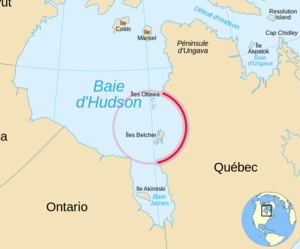
Arc Nastapoka, Baie d'Hudson.
L'arc Nastapoka est une particularité géologique située au sud-est de la baie d'Hudson, au Canada. Il s'agit d'un segment du littoral de la région du Nord-du-Québec formant un arc presque parfait, couvrant plus de 160 degrés sur un cercle virtuel de 450 kilomètres de diamètre.